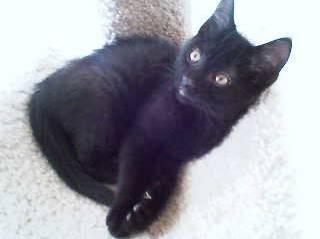
cat